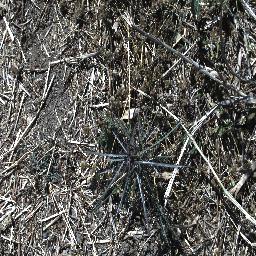
Label: parkinsonia